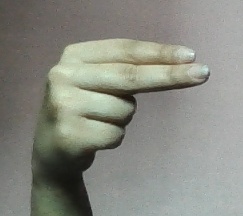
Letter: ain